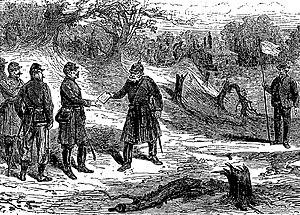
""Régnier arrivant aux avant-postes français"" devant Metz (détail d'une gravure de Trichon d'après Miranda publiée dans L'Univers illustré du 1er novembre 1873)."
Edmond-Vital-Victor Régnier, né le 11 février 1822 à Paris et mort le 19 août 1886 à Ramsgate, est un rentier et homme d'affaires français, connu pour son rôle équivoque lors des négociations de la capitulation de Metz en 1870.